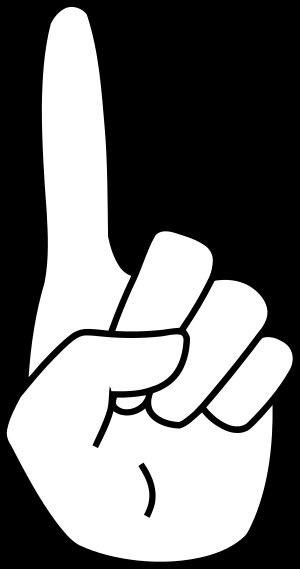
La dactylonomie est l'art de compter par les doigts, de figurer les nombres par les doigts. C'est une pratique couramment utilisée, notamment par les enfants. Selon les pays et les coutumes, on compte différemment sur ses doigts : en Occident, on compte généralement jusqu'à 10 en utilisant les deux mains. En Chine et au Japon, on peut compter jusqu'à 9 sur chaque main. En développant l'idée de façon mathématique, on peut encore pousser plus loin ce boulier naturel.